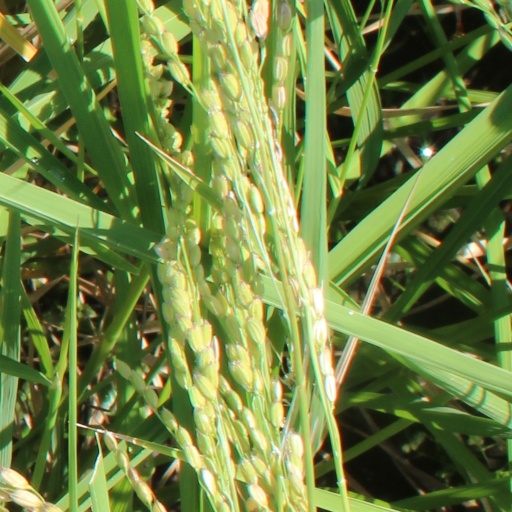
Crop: rice